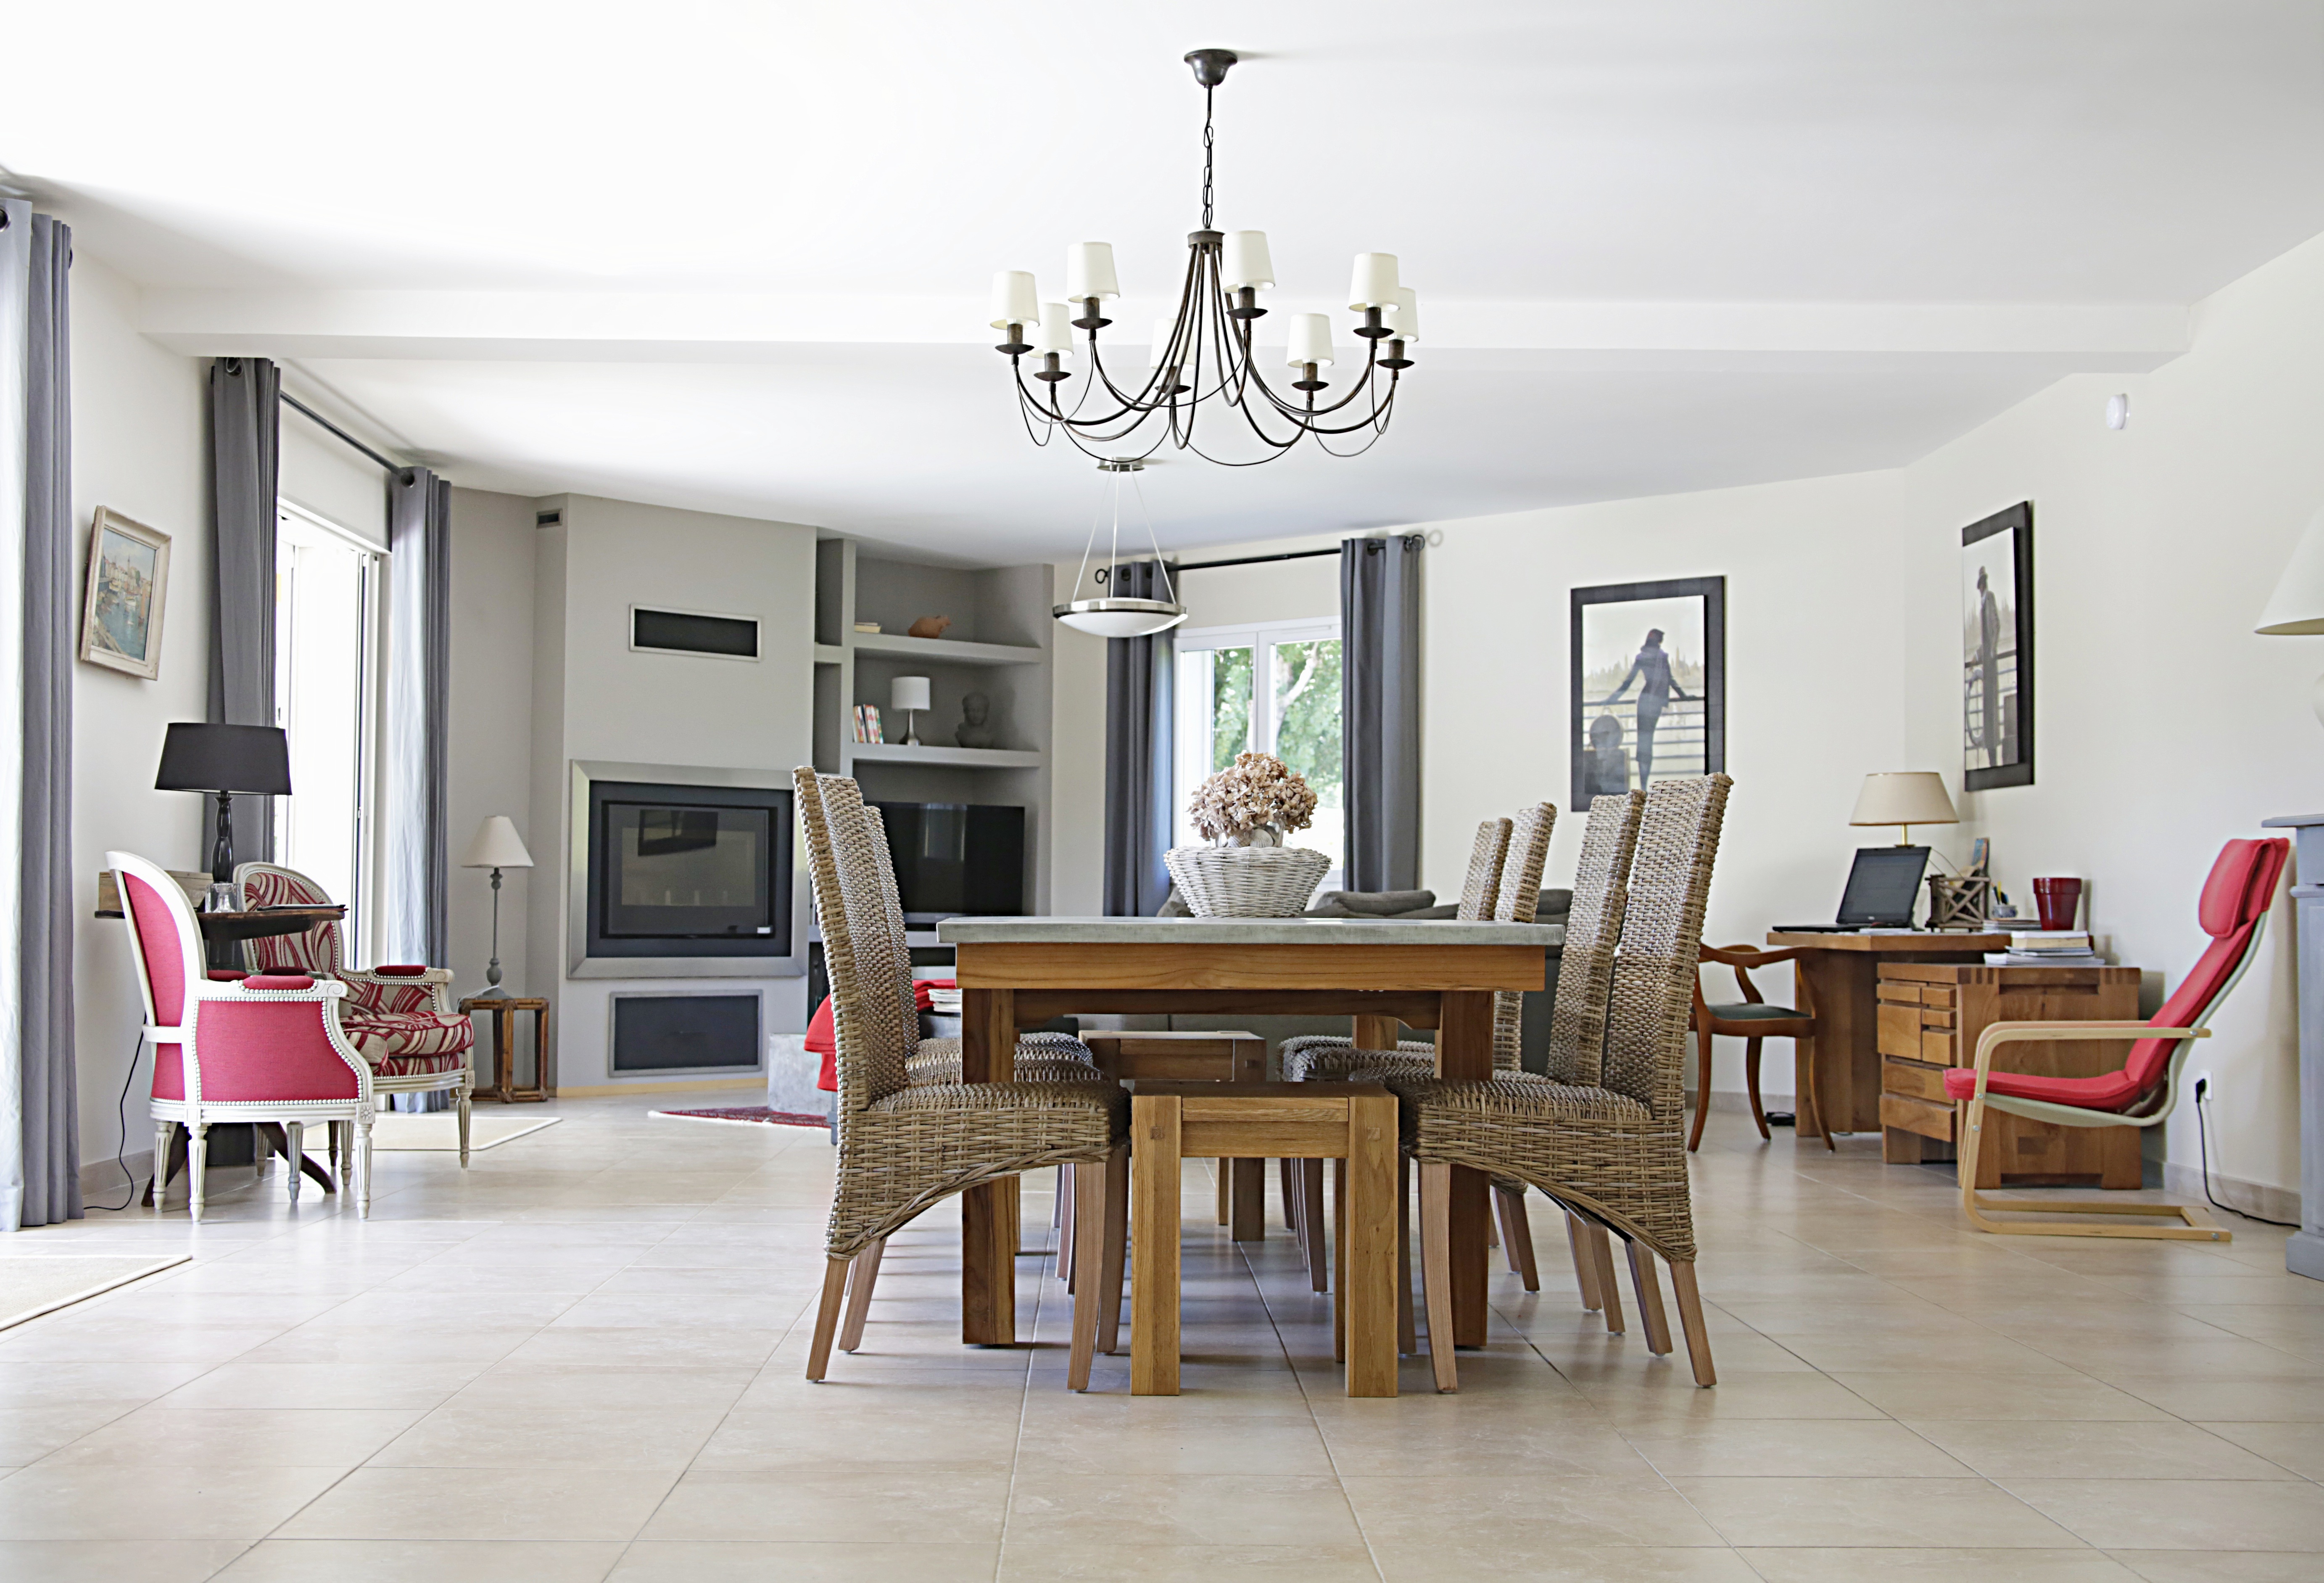
table, wood, chair, floor, home, ceiling, property, living room, furniture, room, apartment, interior design, design, hardwood, estate, real estate, dining room, flooring, wood flooring, interior furniture